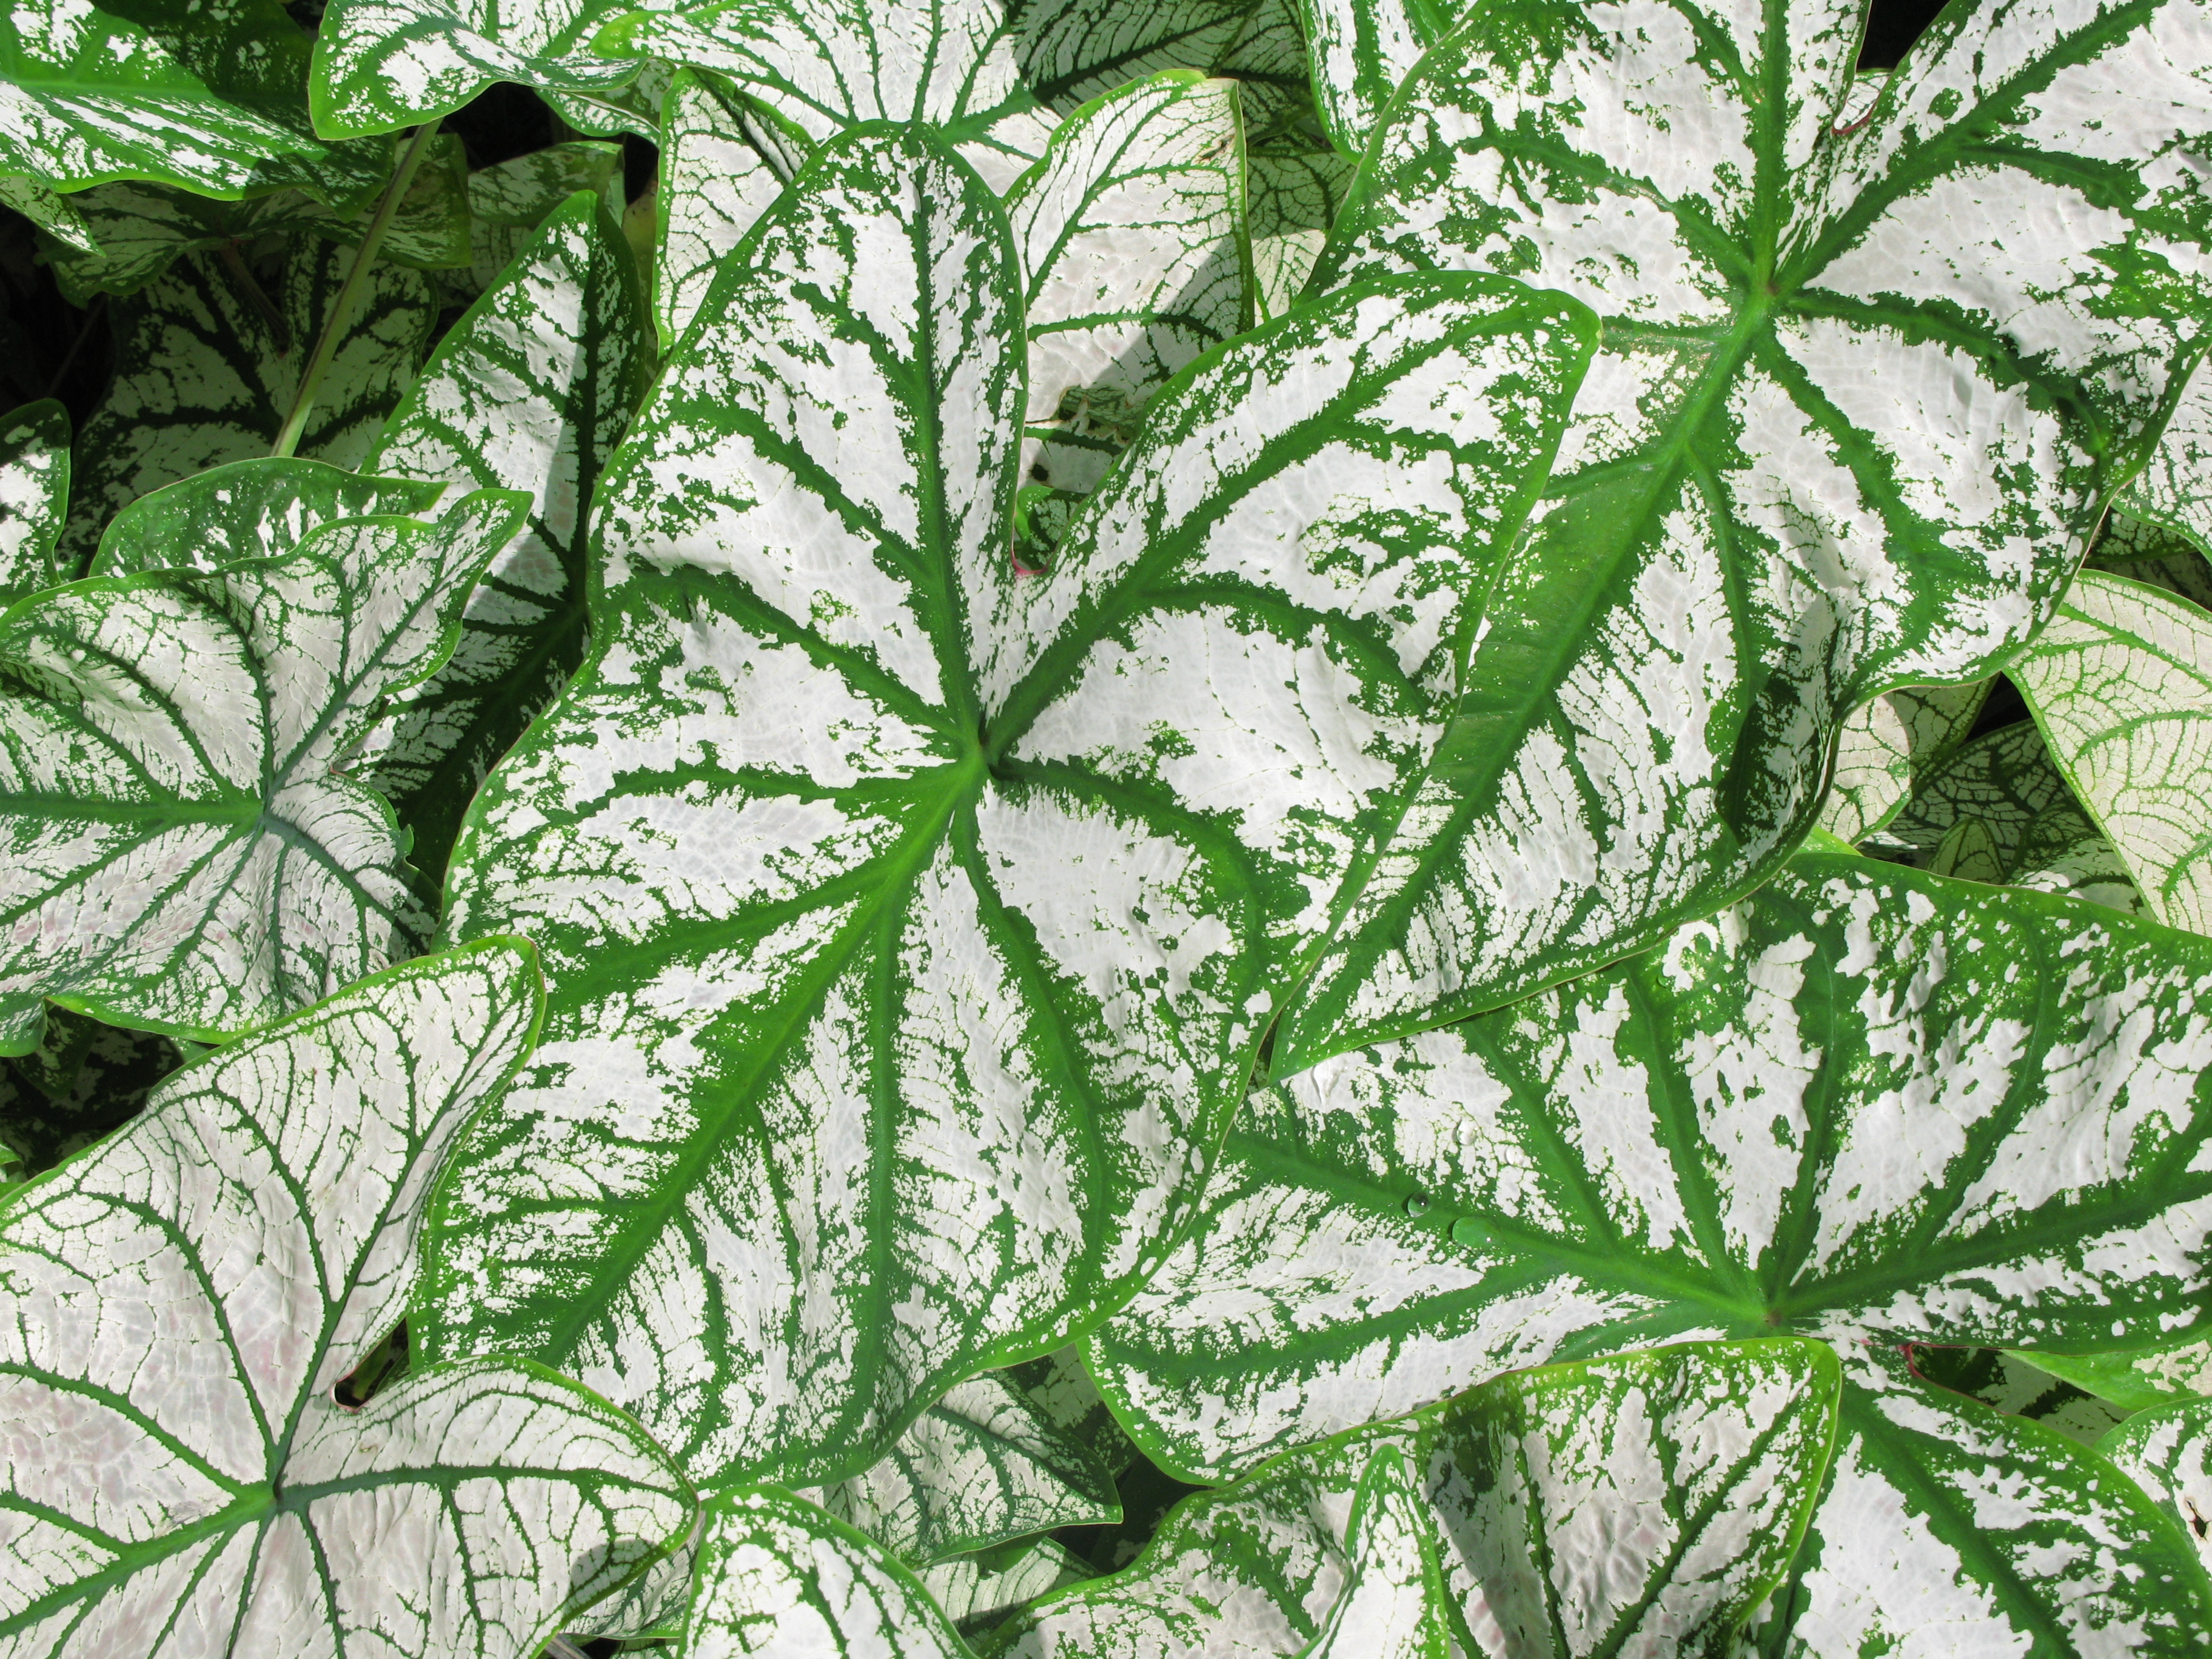
plant, leaf, flower, foliage, pattern, green, high, jungle, herb, produce, botany, flora, fern, background, rainforest, wallpaper, hires, hi, res, g7, flowering plant, urtica, caladium, land plant, ferns and horsetails